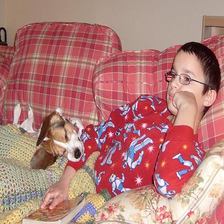
Species: dog
Breed: beagle